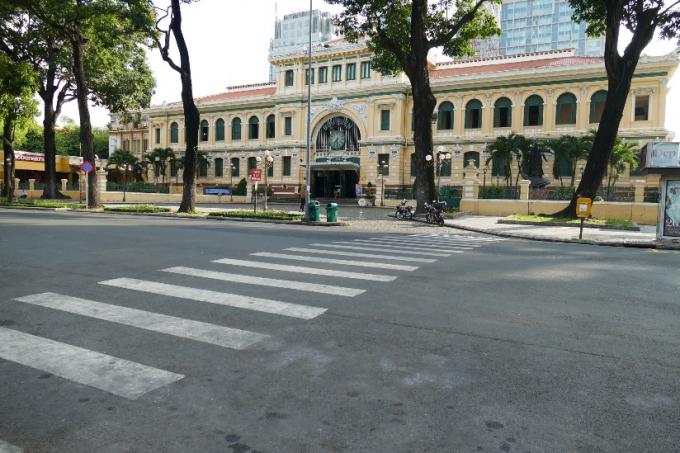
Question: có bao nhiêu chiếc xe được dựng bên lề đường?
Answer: có hai chiếc xe được dựng bên lề đường